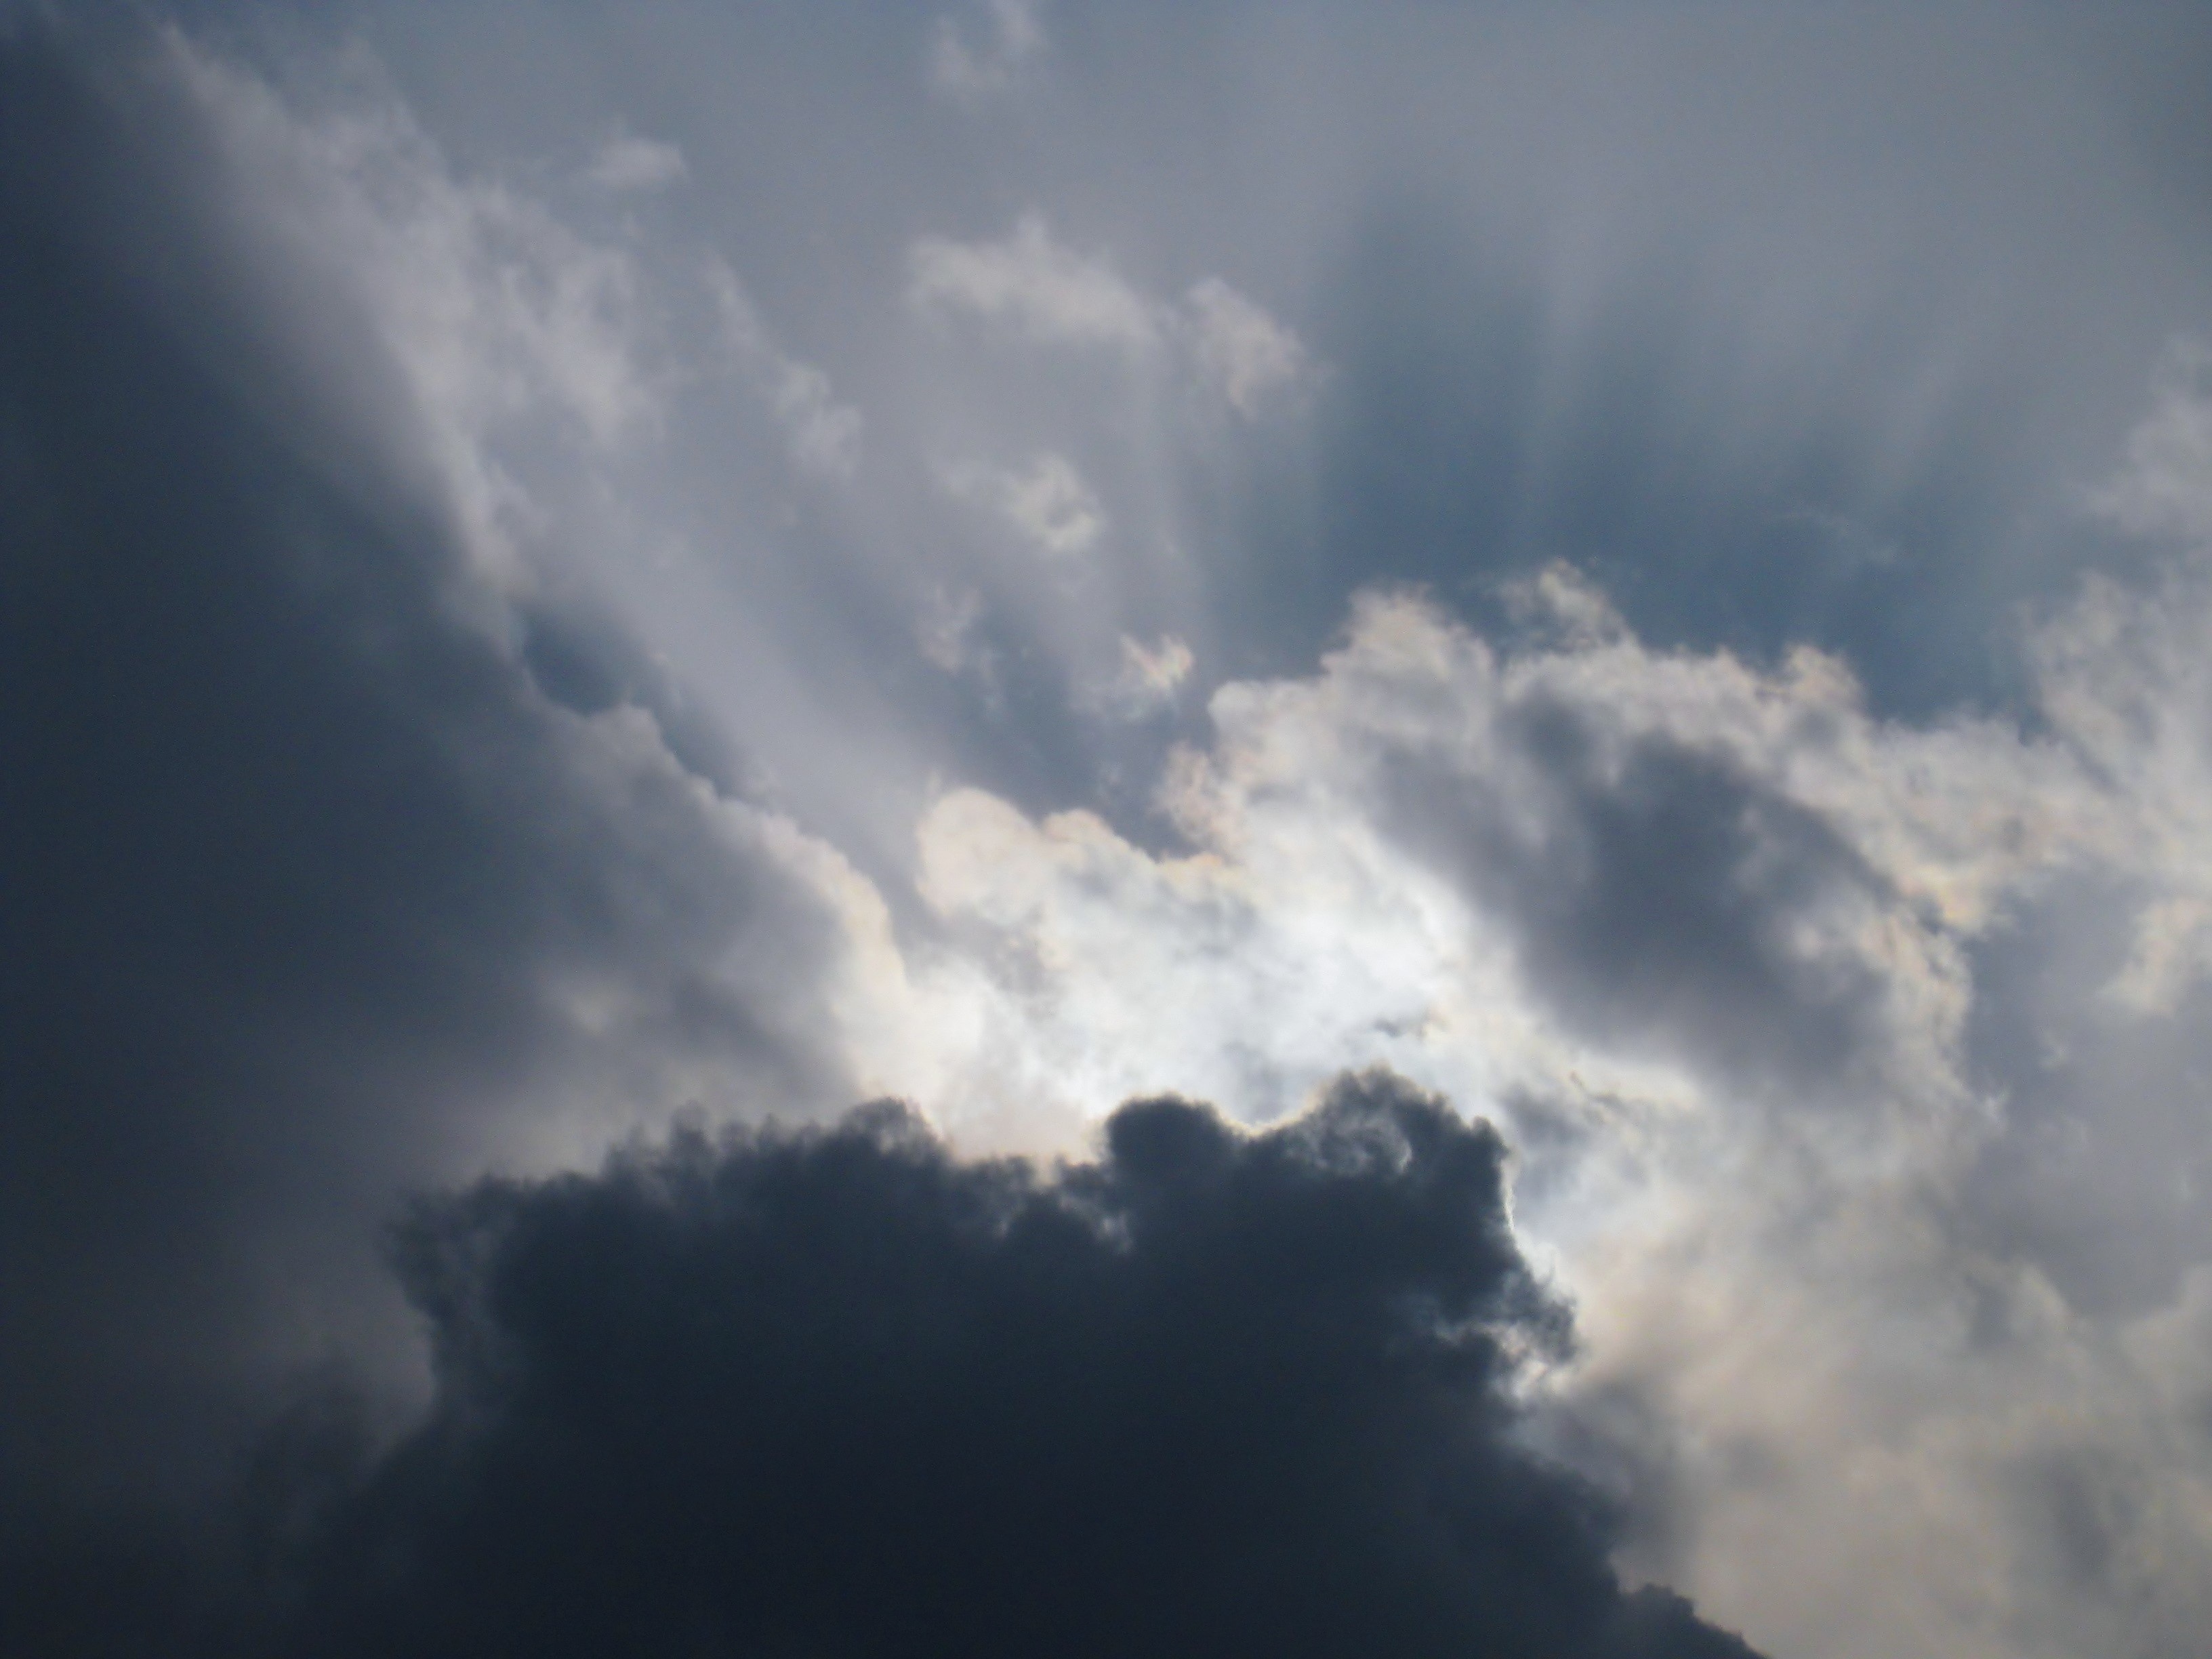
light, cloud, black and white, sky, sun, sunlight, atmosphere, daytime, weather, storm, cumulus, japan, thunderstorm, sendai, tohoku, meteorological phenomenon, atmosphere of earth, miyagi prefecture